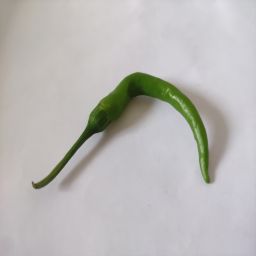
Crop: Chile Pepper
Quality: Unripe